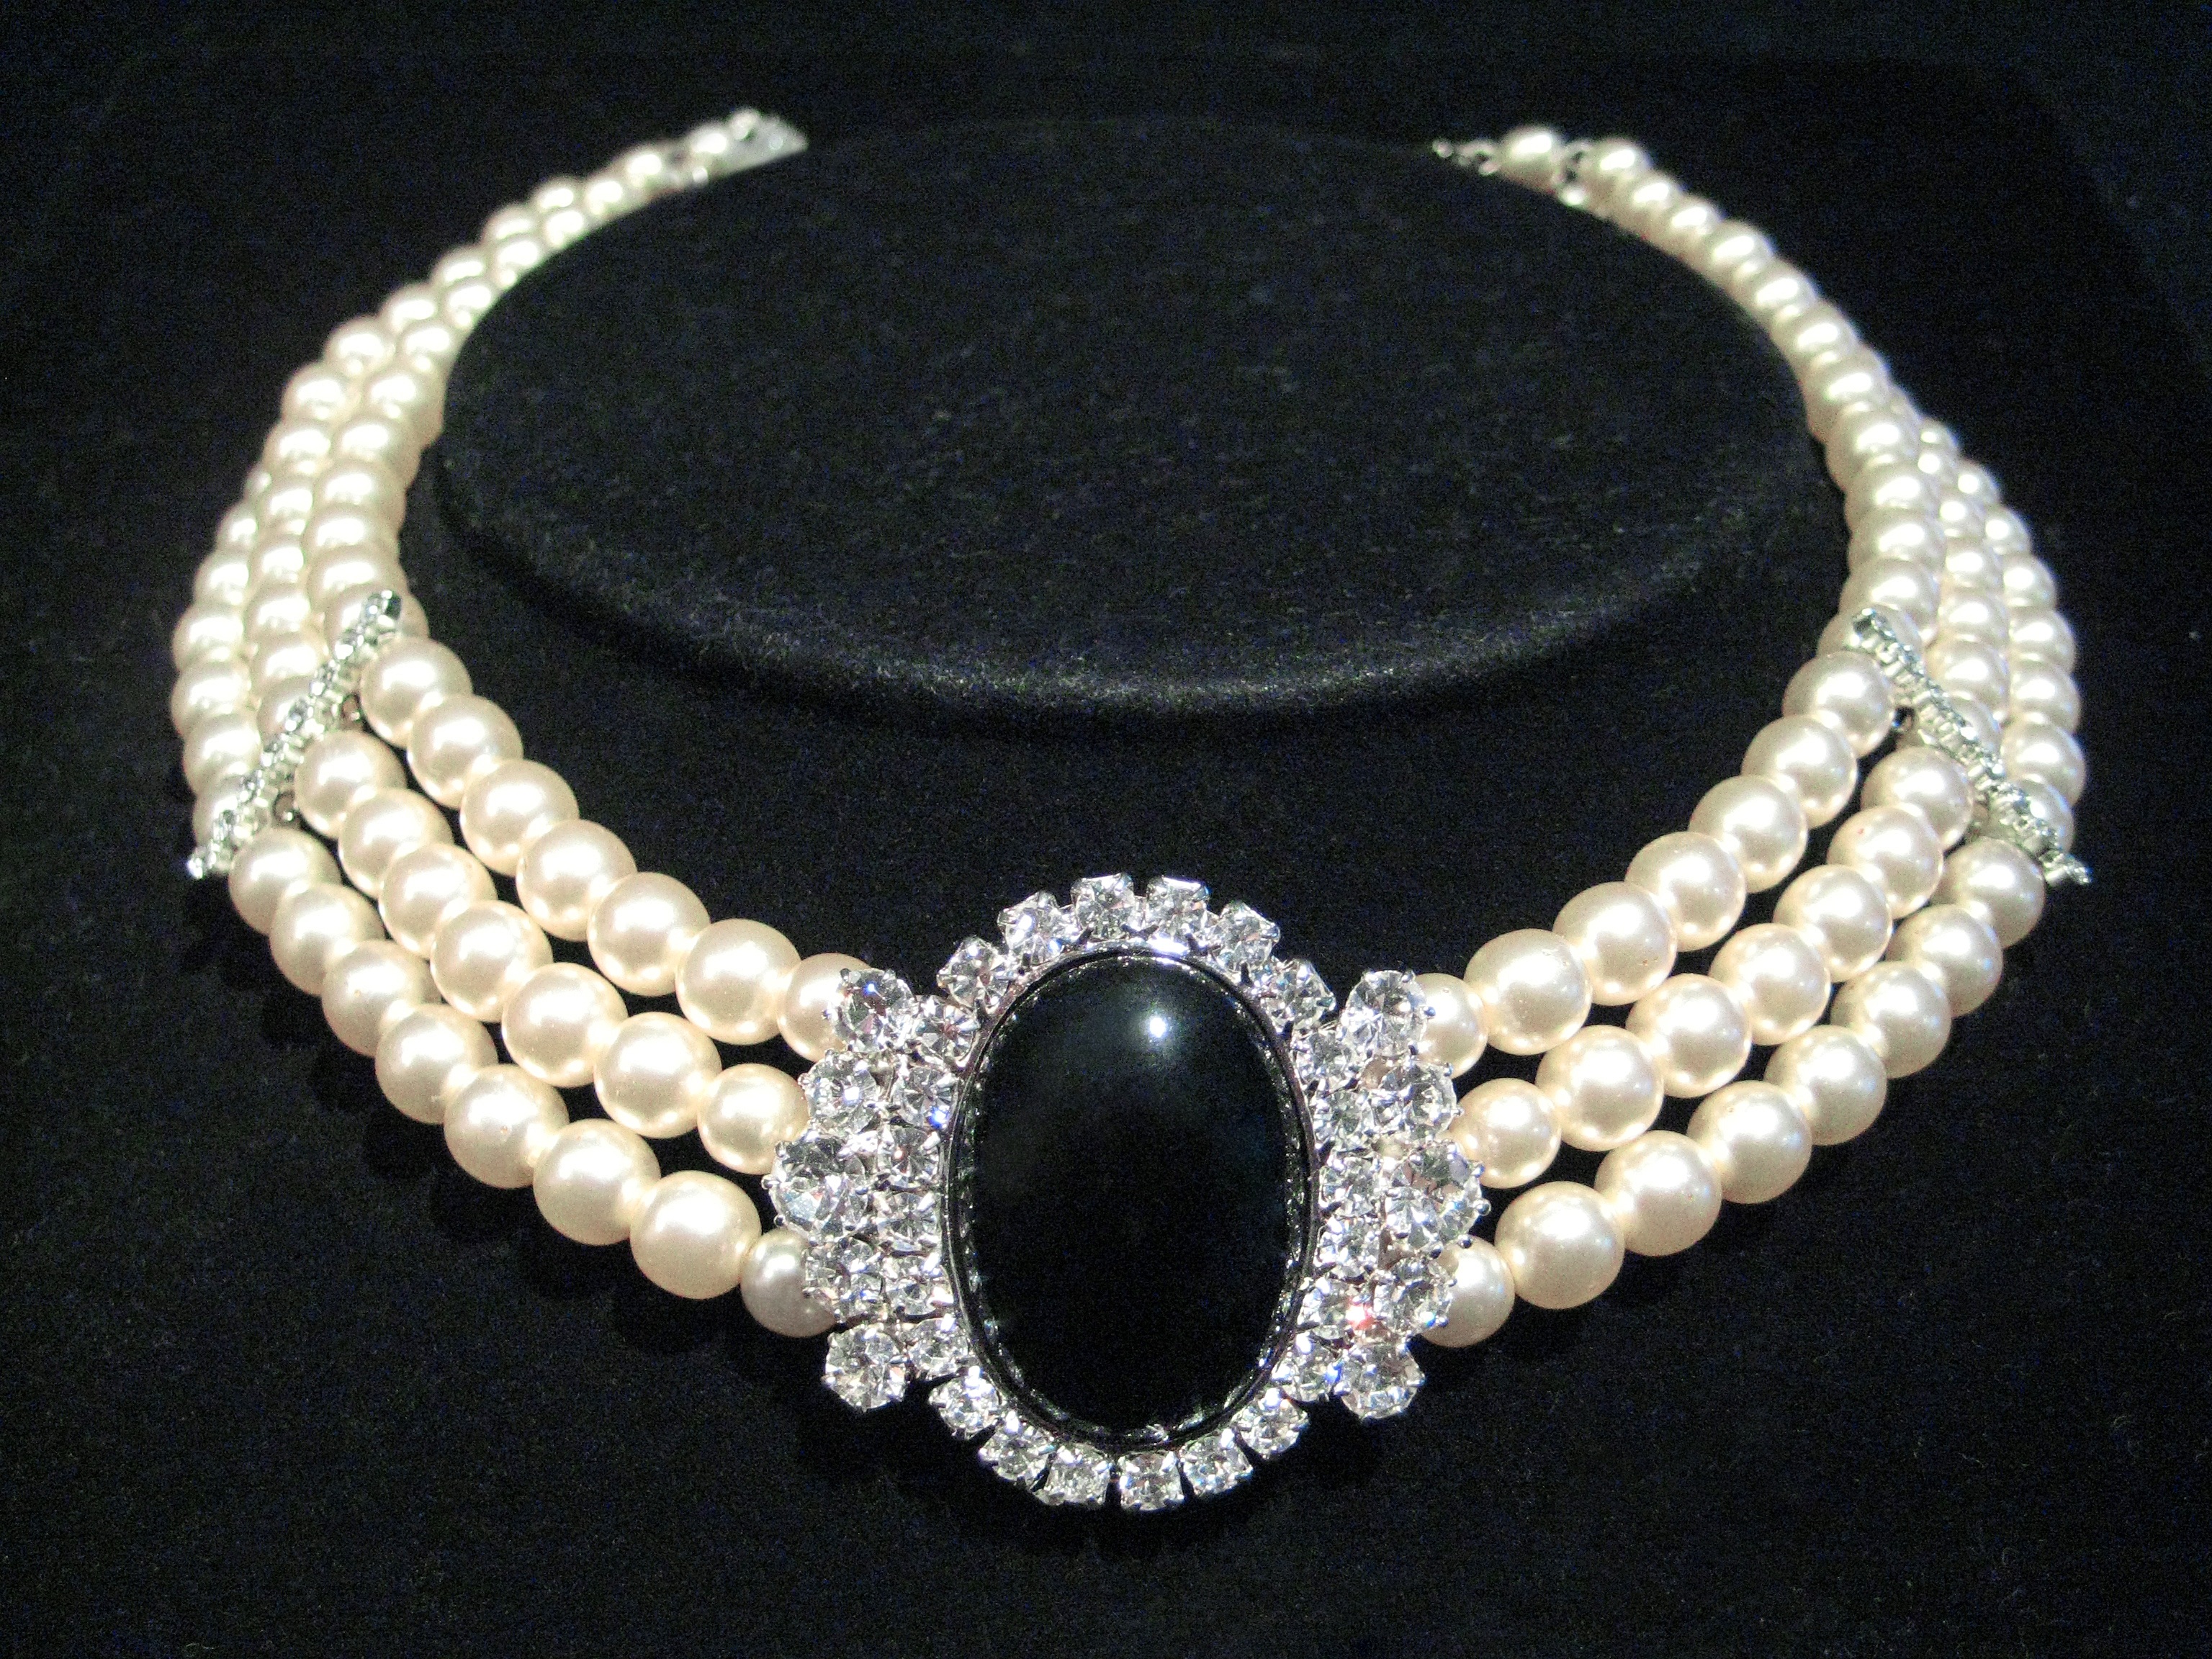
woman, chain, love, material, sparkle, necklace, bracelet, jewellery, beautiful, shiny, pearl, beads, gemstone, pearl necklaces, fashion jewelry, fashion accessory